Mark Gasser

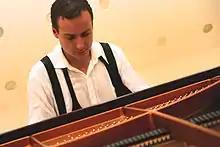
Mark Gasser at a recording session in Newcastle, NSW, in March 2007

Gasser was born in Sheffield, in the West Riding of Yorkshire, in 1972 to Austrian and Scottish parents. He studied with John Humphreys at the Royal Birmingham Conservatoire, and with Frank Wibaut at the Royal Academy of Music, and is a fellow of both institutions. Later he also studied with Alfred Brendel and Peter Donohoe.